Tiberius

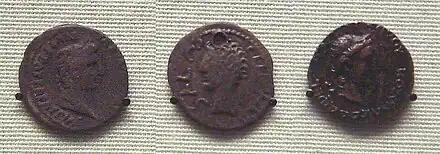
An example of Indo-Roman trade and relations during the period: silver denarius of Tiberius (14–37) found in India and Indian copy of the same, 1st-century coin of Kushan king Kujula Kadphises copying a coin of Augustus.

Suetonius describes Tiberius as being pale skinned, broad shouldered, left-handed, and exceptionally strong and tall for a Roman, although he had poor posture. Suetonius and Paterculus both write that he was beautiful in his youth. Even in adulthood, he was prone to severe acne outbreaks. He wore his hair cut short at the front and sides but long in the back so it covered the nape of his neck in a style similar to the mullet, which Suetonius claims was a family tradition of the Claudian gens. This assertion is confirmed by busts of other Claudian men, who were depicted with the same hairstyle. Suetonius describes his eyes as being larger than average, while a passage in Pliny indicates they were grey or blue-grey; polychromy restoration on a bust of Tiberius depict him with grey eyes and hair. Suetonius reports he tended to talk with his hands, a habit others found unnerving, and which Augustus saw as an inherent character flaw.